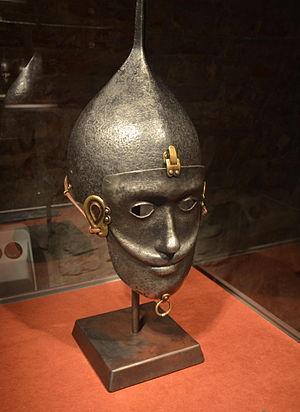
Les Coumans ou Cumans, Comans, Koumans désignent les Turcs kiptchaks de la région du fleuve Kouban. Ils étaient appelés en russe Polovtses. Peuple turcophone semi-nomade, initialement de religion tengriste, les Kiptchaks occupèrent un vaste territoire qui s'étendait du nord de la mer d'Aral jusqu'à la région au nord de la mer Noire.
Le masque, destiné à dissimuler, représenter ou imiter un visage, assure de nombreuses fonctions, variables selon les lieux et l'époque. Simple divertissement ou associé à un rite, œuvre d'art ou produit normalisé, il se retrouve sur tous les continents. Il est tantôt associé à des festivités, tantôt à une fonction. Il peut aussi représenter des animaux tels que le chat représentant dans certains pays l'indépendance.